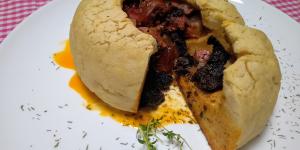
borona asturiana